Visegrád, Hungary

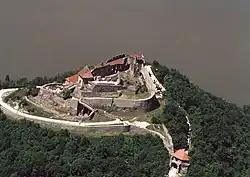
Visegrád Castle

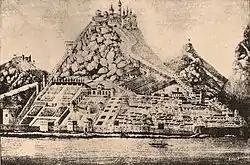
The castle at the time of King Matthias' reign

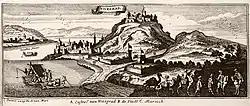
Visegrád in 1686 by Gaspar Bouttats

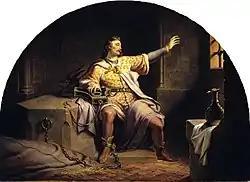
King Solomon in the Solomon Tower in Visegrád, by Henrik Weber

After the Mongol invasion, King Béla IV of Hungary and his wife had a new fortification system constructed in the 1240s and 1250s near the one destroyed earlier. The first part of the new system was the Upper Castle on top of a high hill. The castle was laid out on a triangular ground plan and had three towers at its corners. In the 14th century, at the time of the Angevin kings of Hungary, the castle became a royal residence and was enlarged with a new curtain wall and palace buildings.